Question: What is to the left of the fridge?
Tambaya: Menene daga hagun firijin?
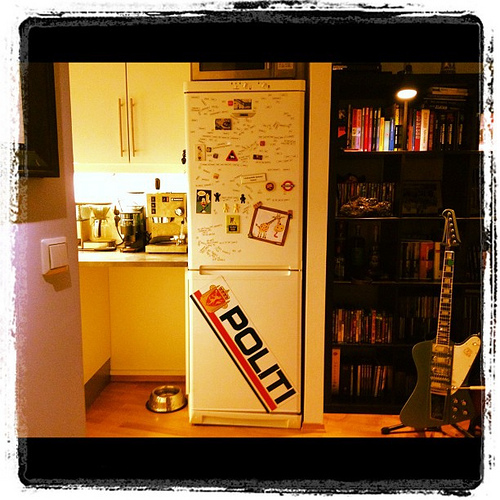
Answer: Cabinets.
Amsa: Kwaba.